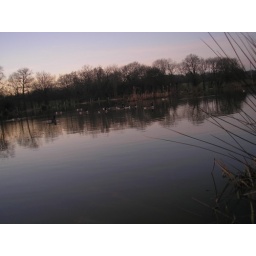
The lake near my house